List of Death (metal band) members

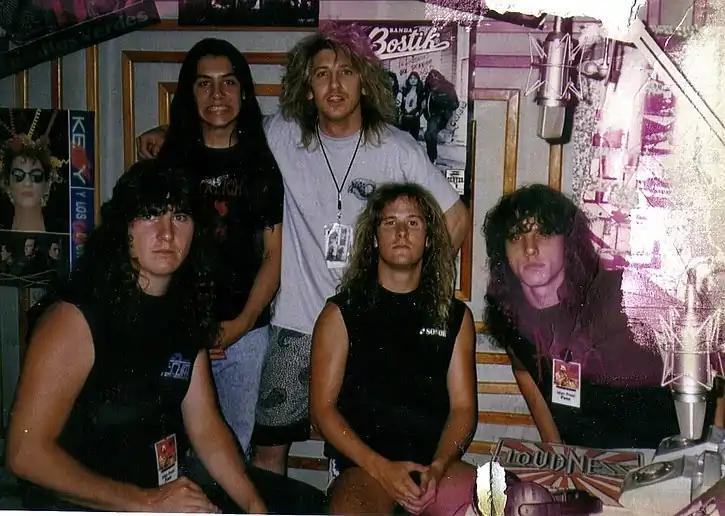
Death in 1989.

Death was an American death metal band from Altamonte Springs, Florida. Formed in 1983 under the name Mantas, the group originally consisted of guitarist Chuck Schuldiner, second guitarist Frederick "Rick Rozz" DeLillo, and drummer and vocalist Barney "Kam" Lee. The band went through many personnel changes during its tenure, before disbanding in December 2001 upon Schuldiner's death. The final lineup of Death featured Schuldiner on guitars and vocals, Shannon Hamm on guitars, Richard Christy on drums, (since 1997) and Scott Clendenin on bass (since 1998).